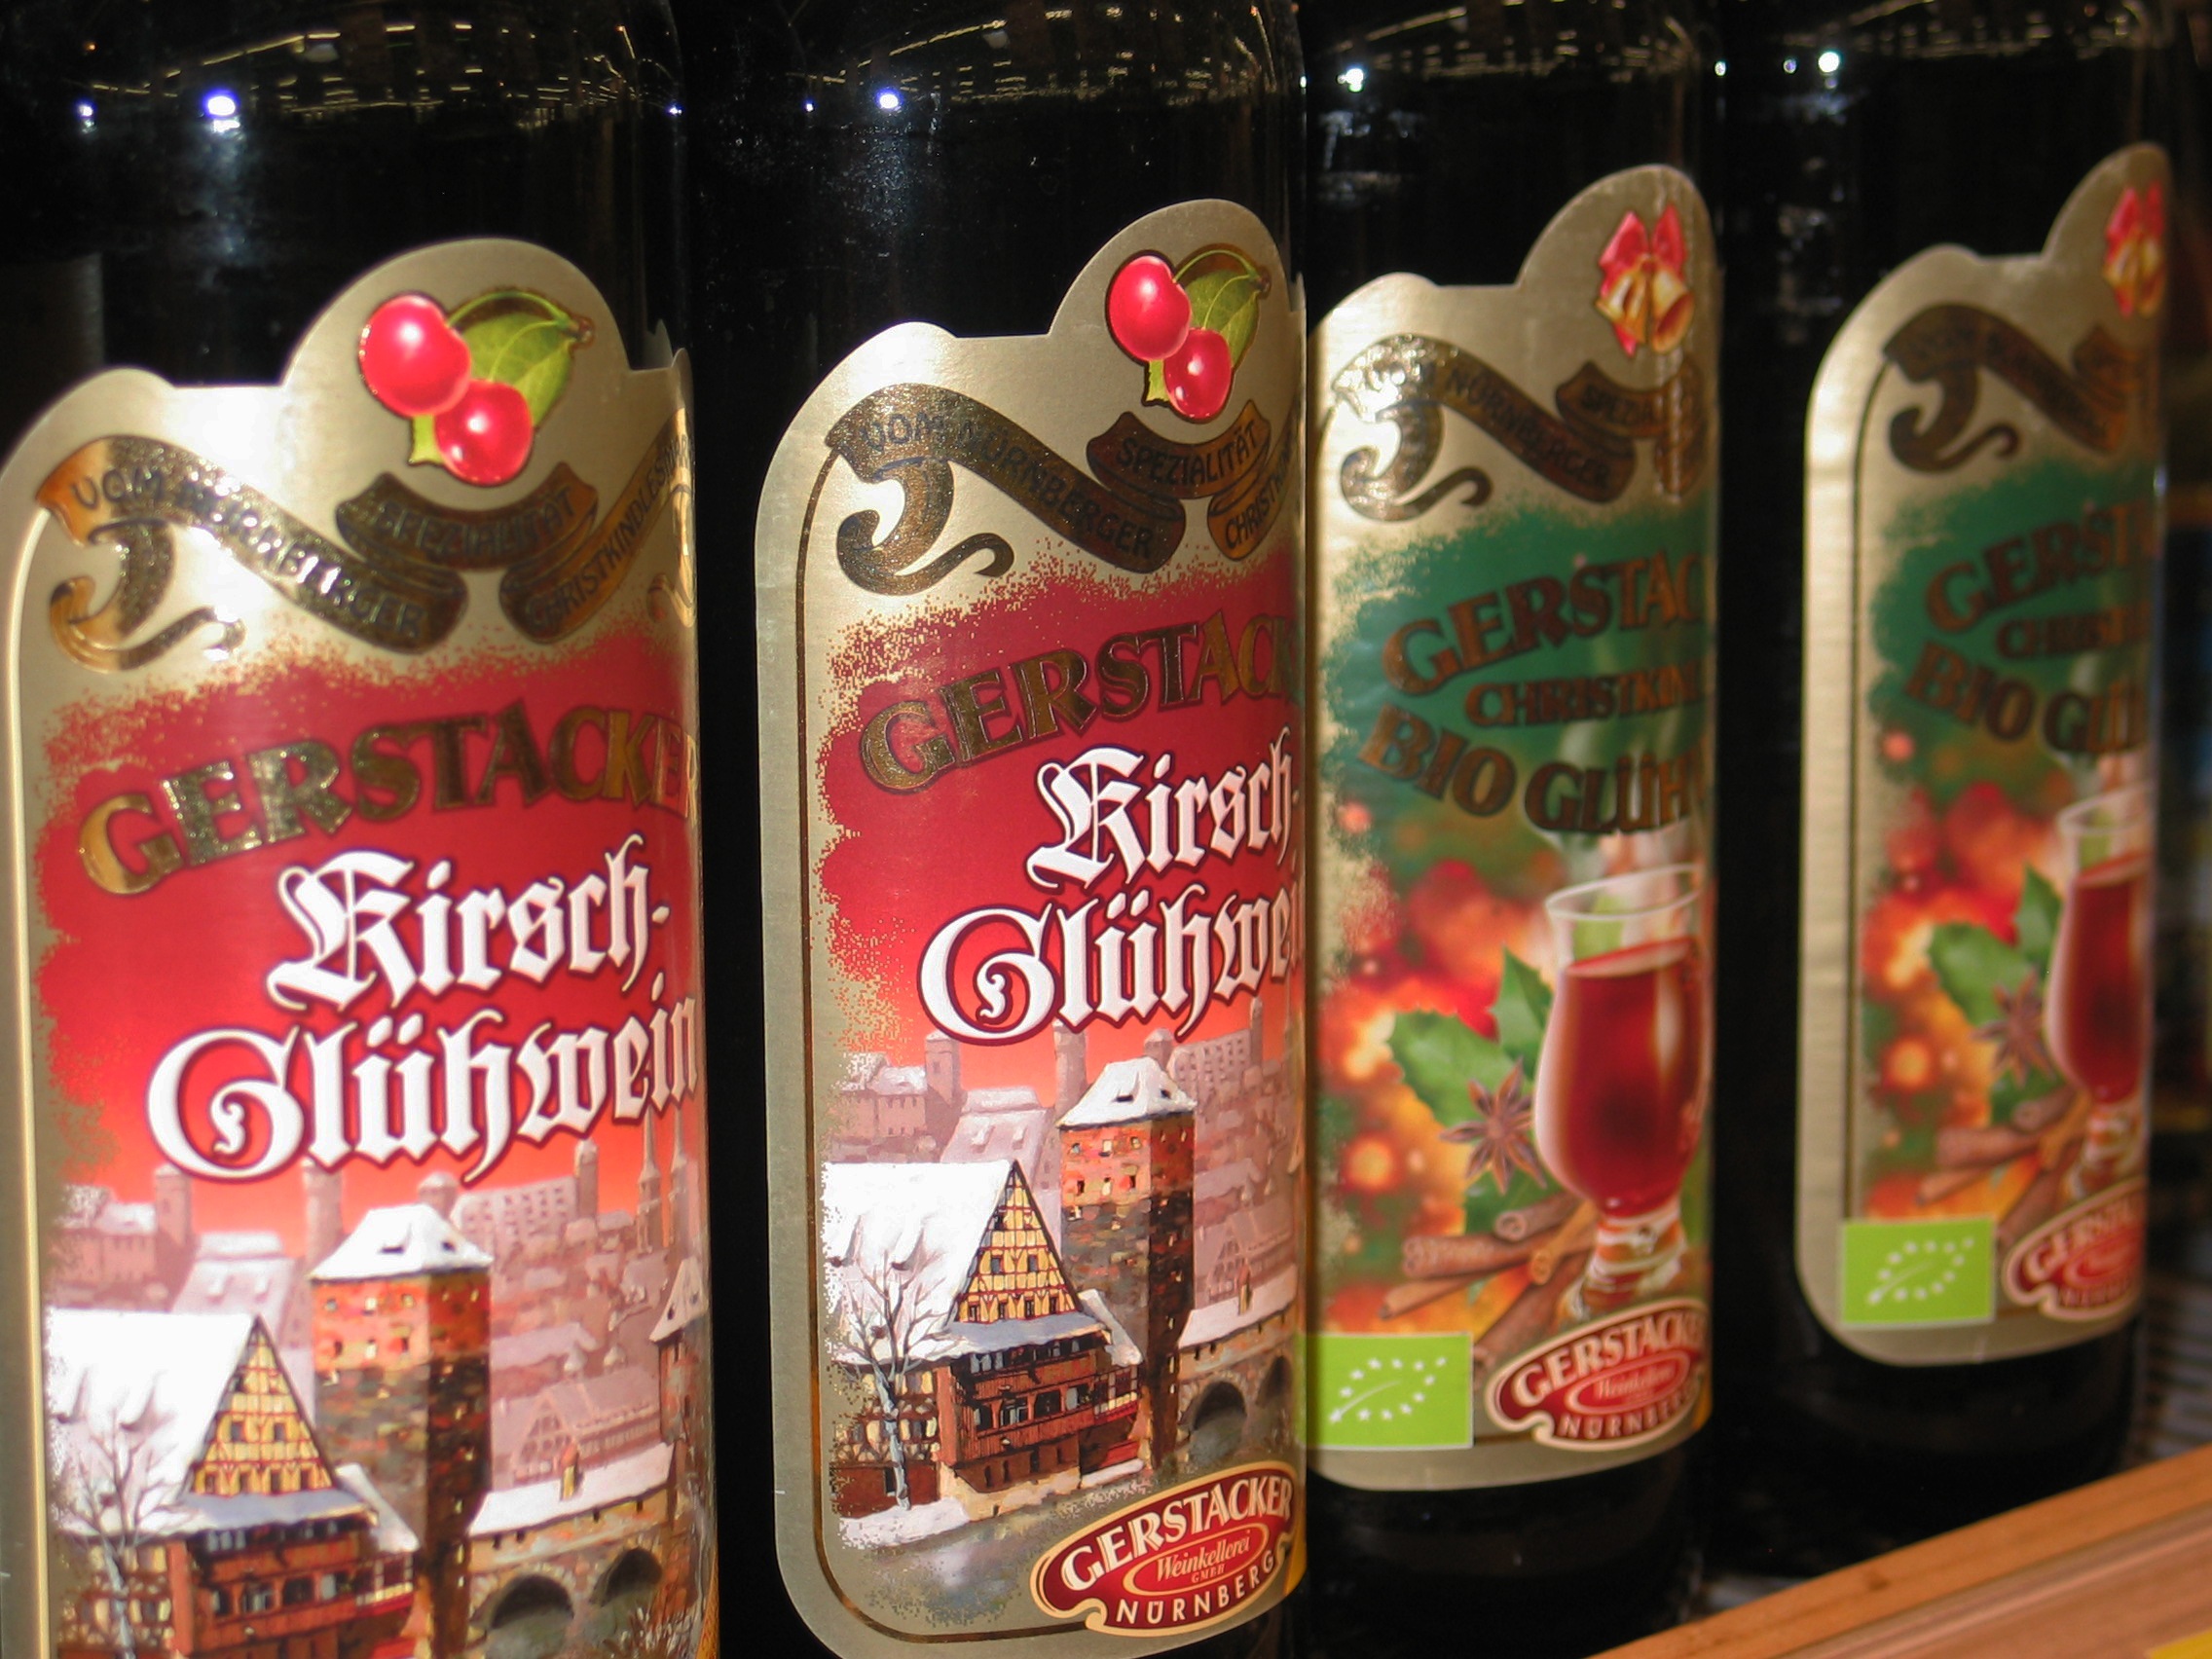
snow, cold, winter, music, frost, advertising, ice, evening, food, snowy, drink, market, business, shopping, christmas, heat, snowflake, snowfall, ice crystal, alcoholic, background image, advent, christmas time, hot drink, contemplative, icy, hot, spices, trade, icicle, christmas market, mood, winter blast, abendstimmung, cloves, punch, beer garden, purchasing, crystals, junk food, bottleneck, christmas buden, christmas trees, mulled wine